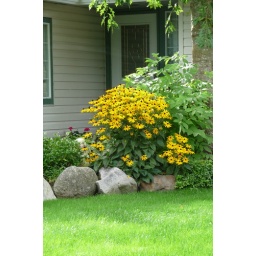
Beautiful picture of fall flowers against green plant